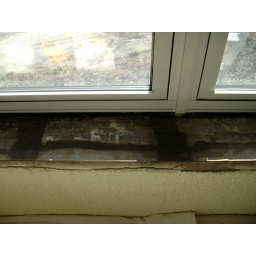
Water saturated second story sill. Water stains on the walls as water traveled down to the floor below